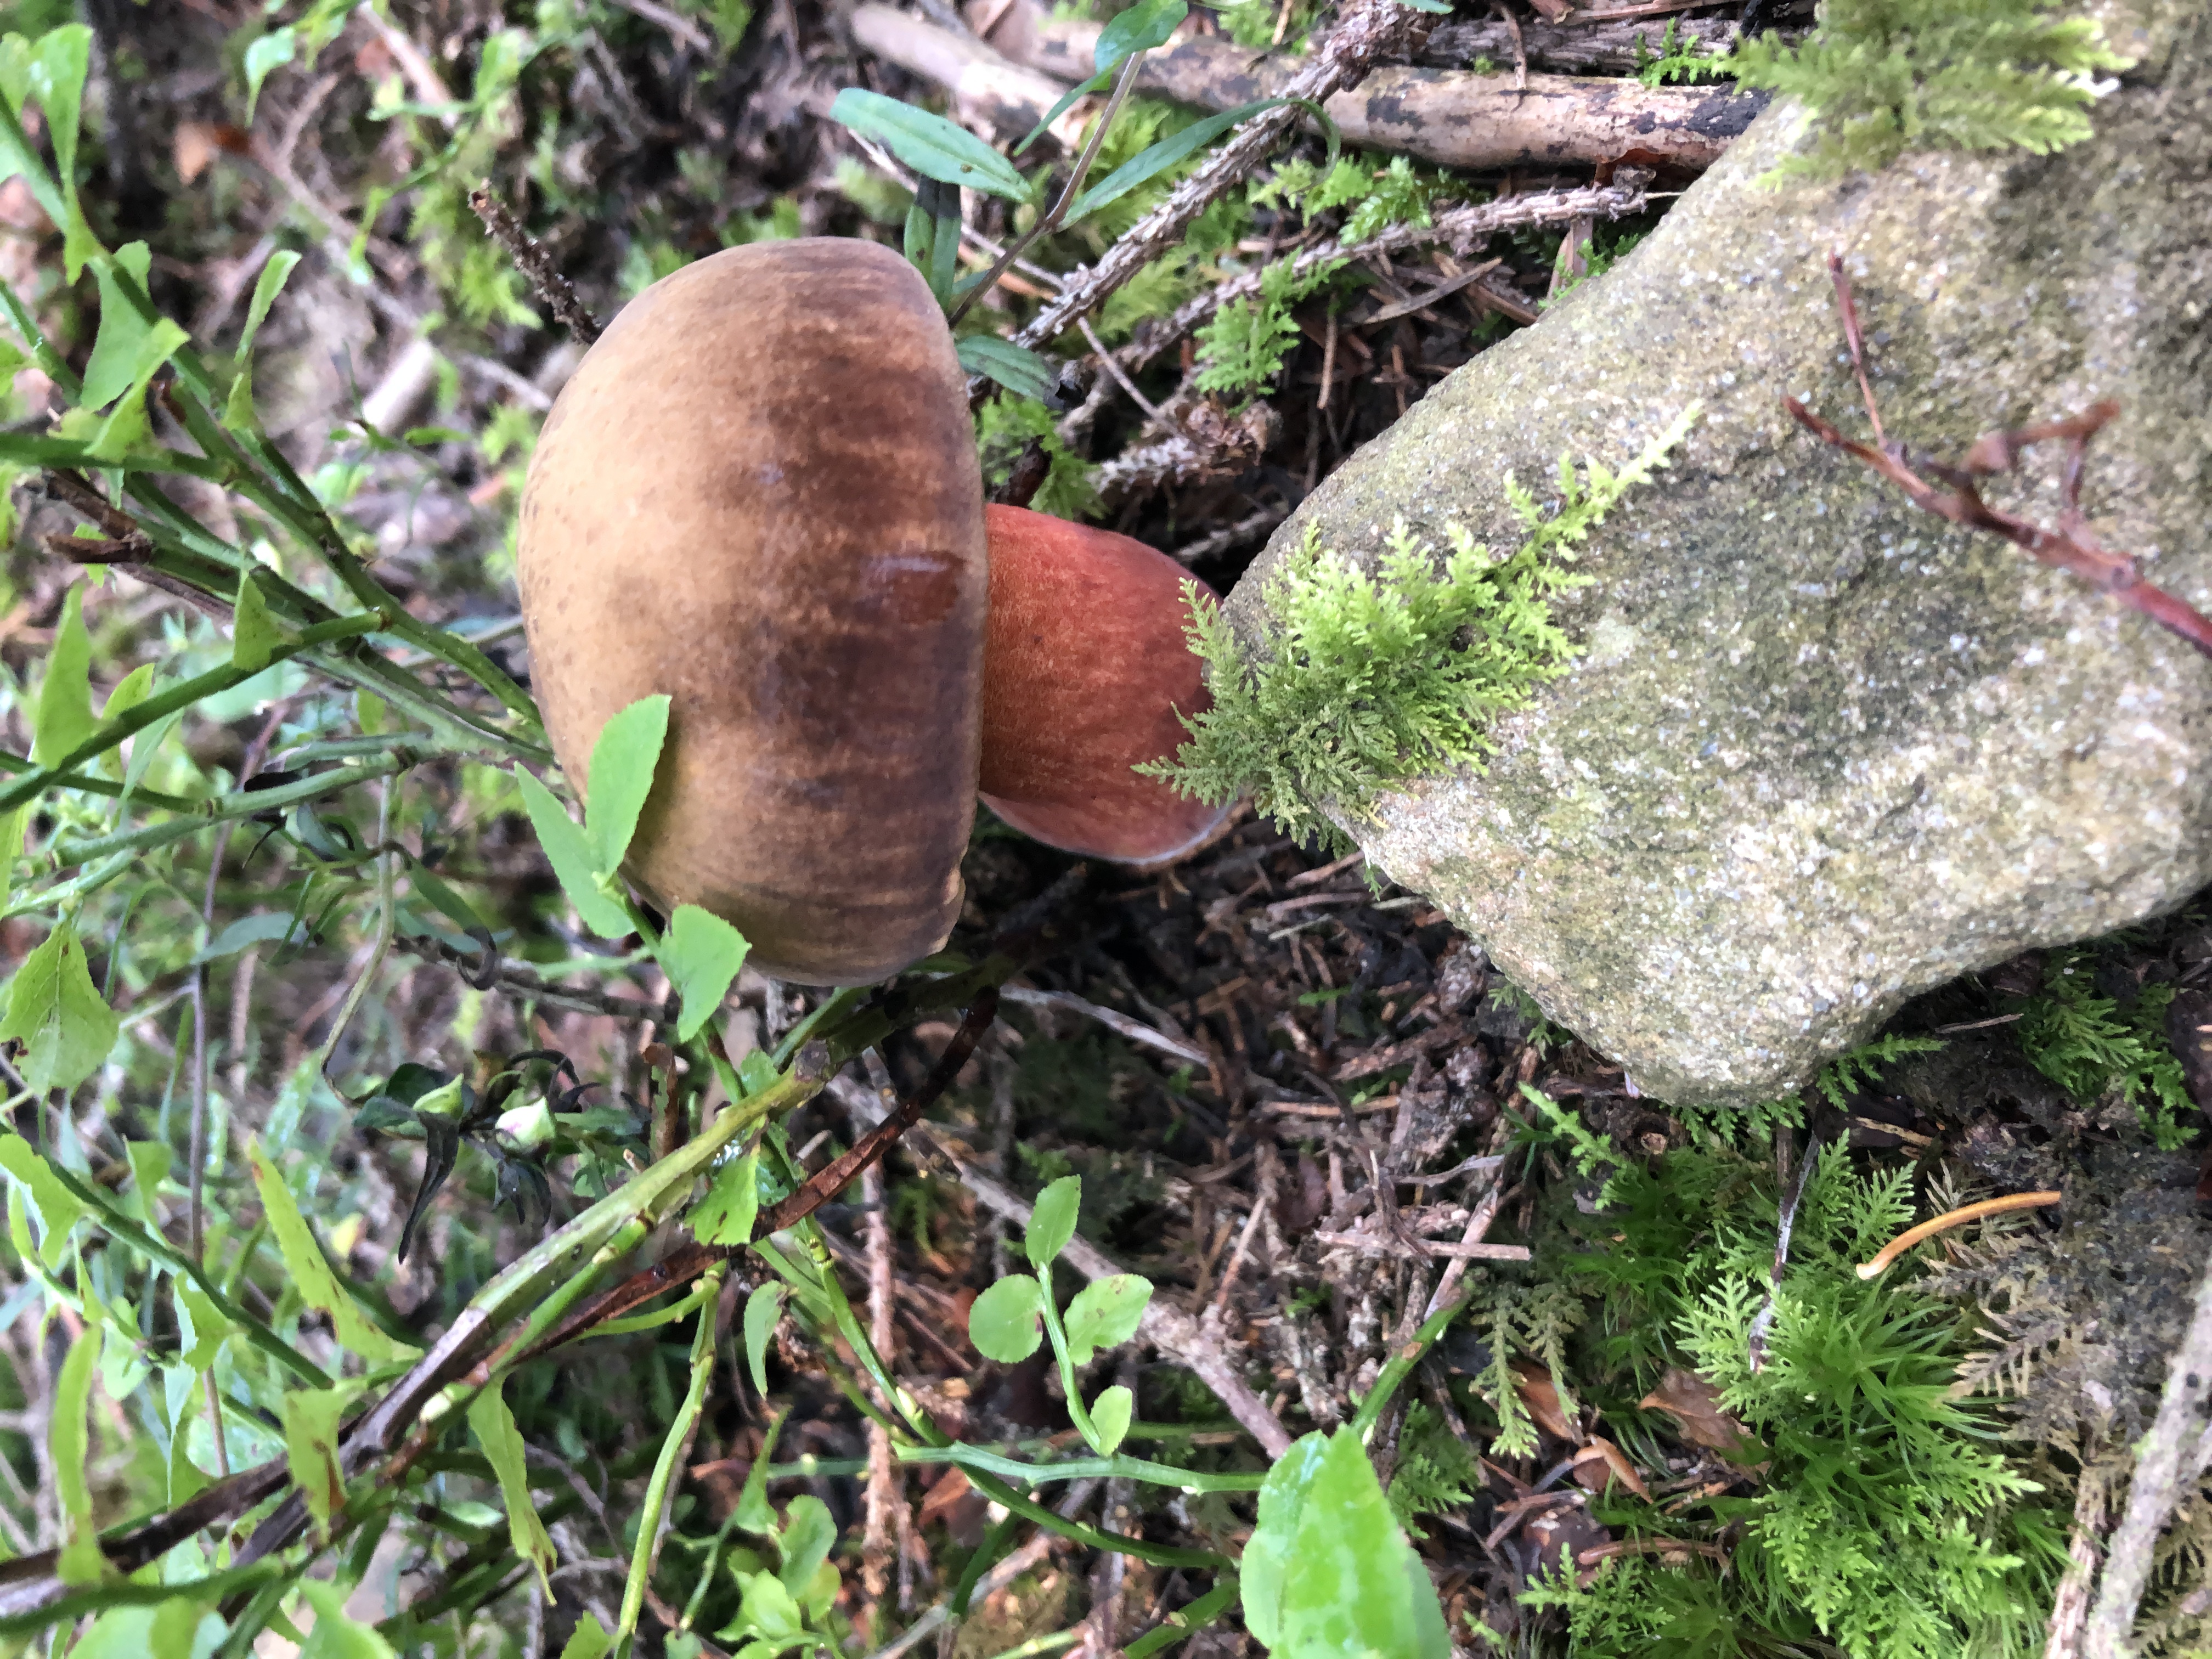
mushroom, boletus, forest, edible mushroom, fungus, agaricomycetes, penny bun, pleurotus eryngii, agaricaceae, medicinal mushroom, bolete, russula integra, organism, adaptation, pezizales, plant, phallales, agaricus, matsutake, fawn, oyster mushroom